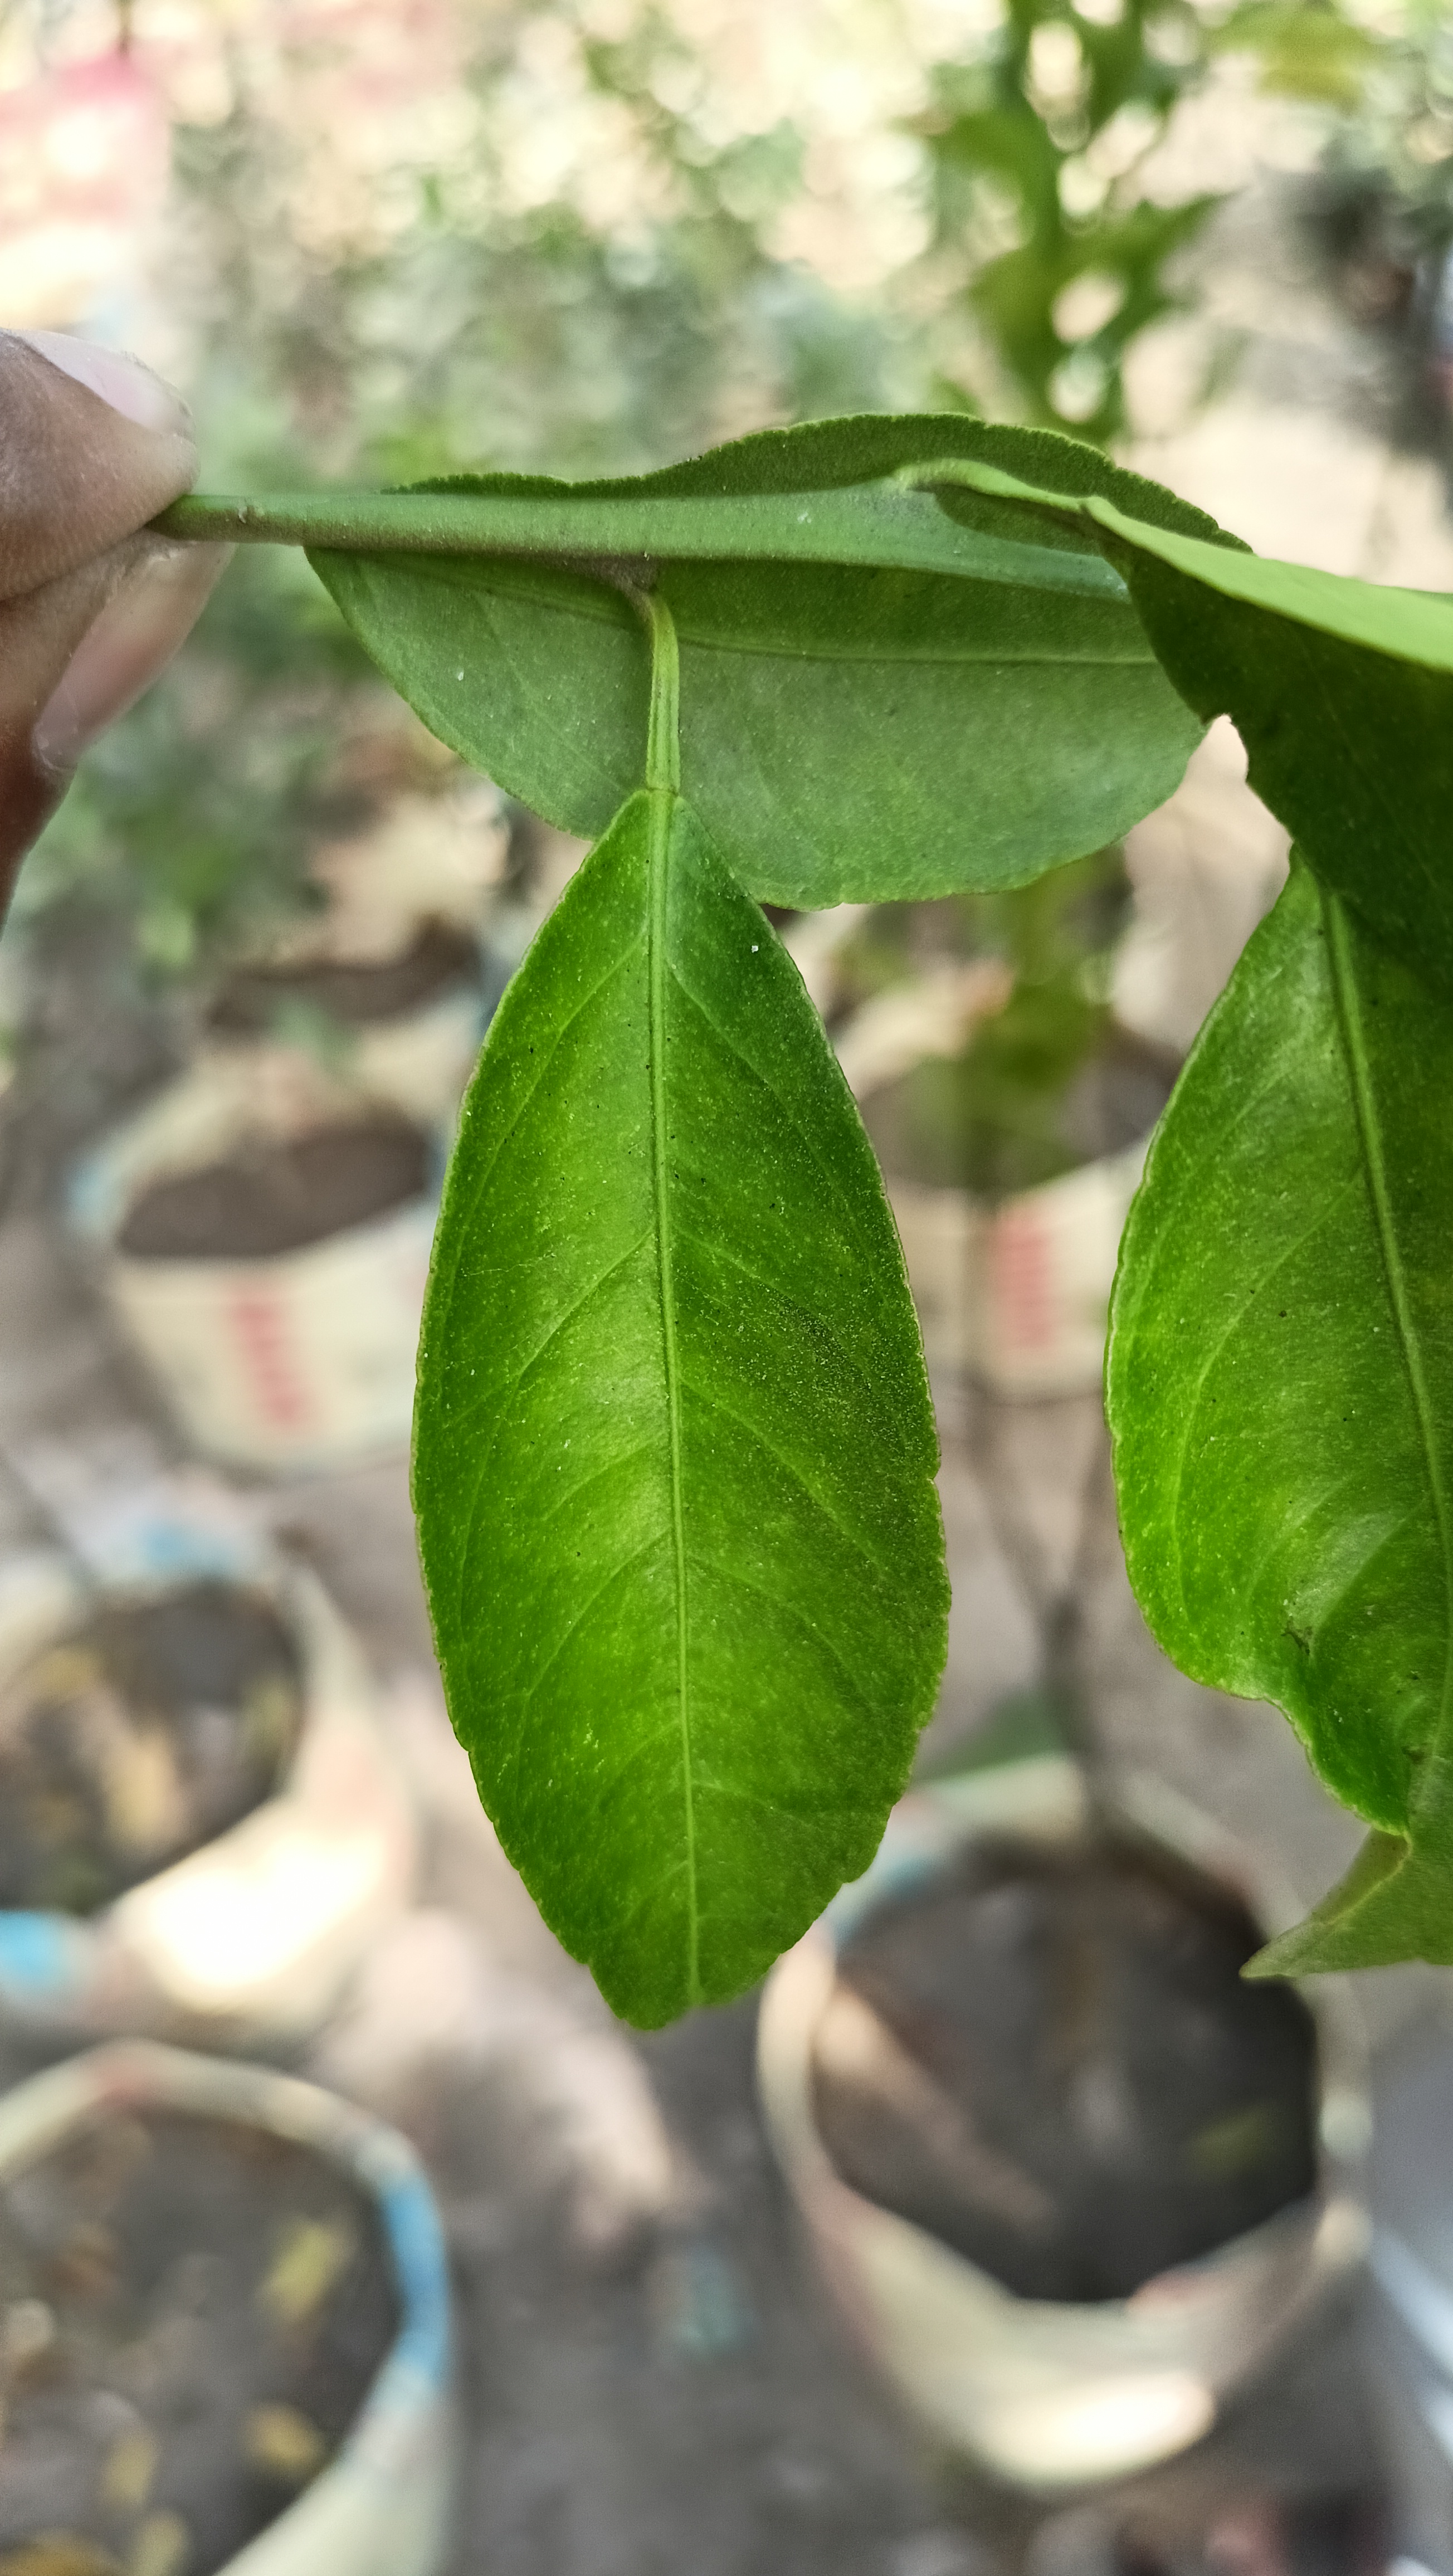
Mandarin leaf variety: Mandaring